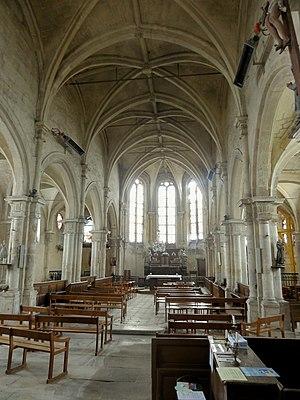
Vue générale intérieure.
L'église Saint-Martin est une église catholique paroissiale située à Attainville, en France.